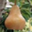
Label: pear